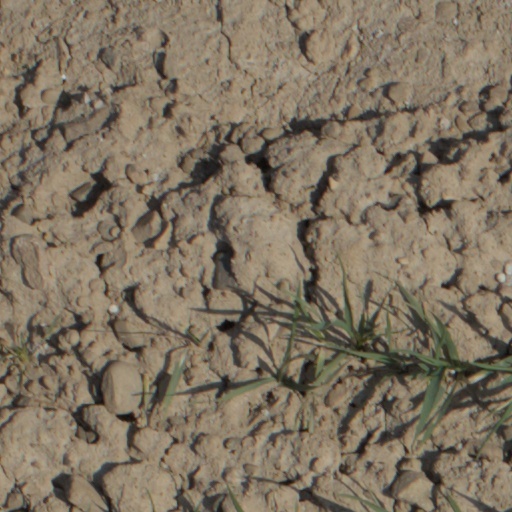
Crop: wheat